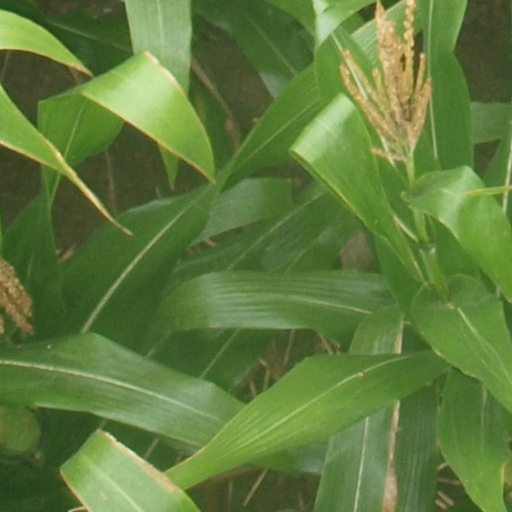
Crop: maize; corn